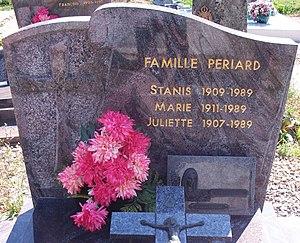
Christian Dornier est un agriculteur français né en 1958 à Luxiol, auteur de la tuerie de Luxiol en 1989.